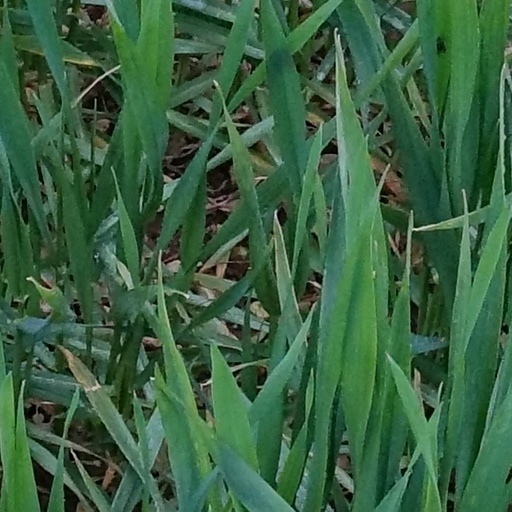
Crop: wheat